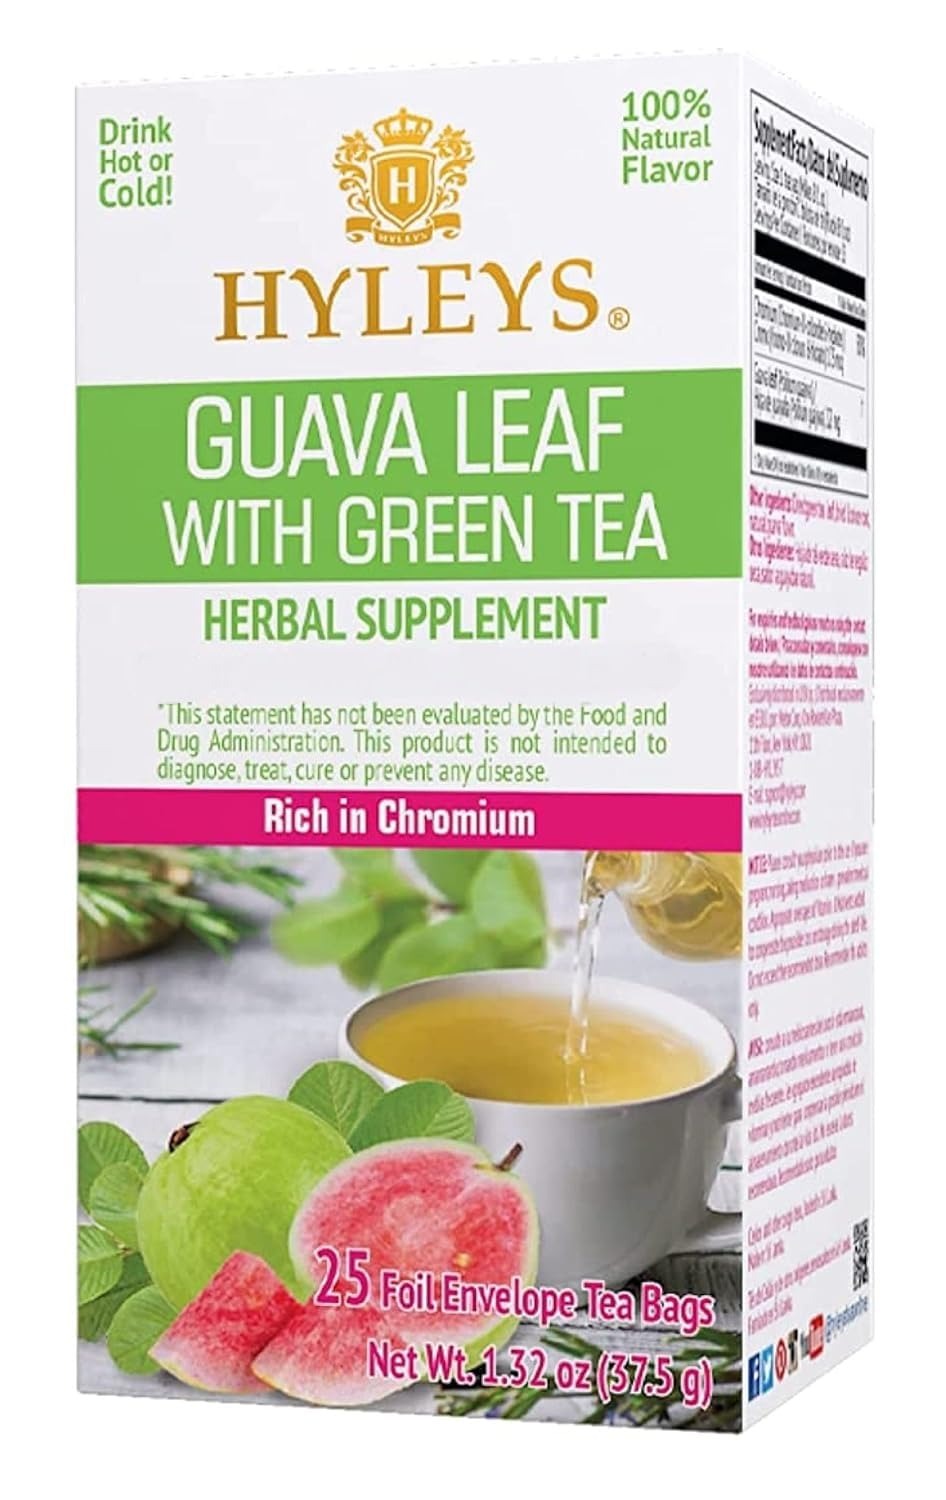
Item Name: Hyleys Guava Leaf and Green Tea Blend - Natural Guava Flavor - 25 Tea Bags with Chromium, Licorice Root
Bullet Point 1: Natural Guava and Green Tea Fusion: Experience the unique blend of guava leaf and dried green tea leaf, offering a refreshing and soothing cup of tea with every brew.
Bullet Point 2: Enriched with Chromium and Licorice Root: Each tea bag contains a carefully balanced mix of chromium and dried licorice root, enhancing the natural benefits of the tea.
Bullet Point 3: Delightful Natural Guava Flavor: Infused with natural guava flavor, this tea provides a deliciously tropical and fruity taste, perfect for any time of the day.
Bullet Point 4: Supports General Wellbeing: Designed as a part of a balanced lifestyle, this tea is ideal for those seeking to maintain their overall wellness.
Bullet Point 5: Convenient Packaging: Comes in a pack of 25 easy-to-use tea bags, ensuring a fresh and flavorful cup every time, whether at home or on the go.
Value: 25.0
Unit: Count

Price: 10.01